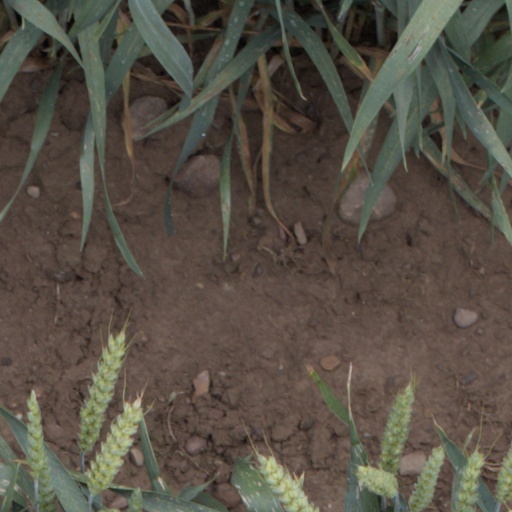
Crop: wheat